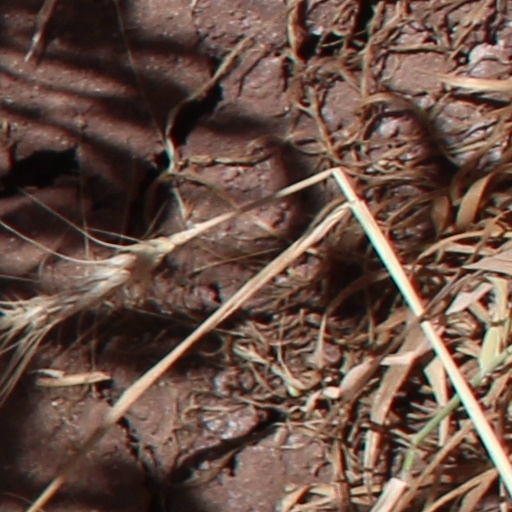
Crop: wheat